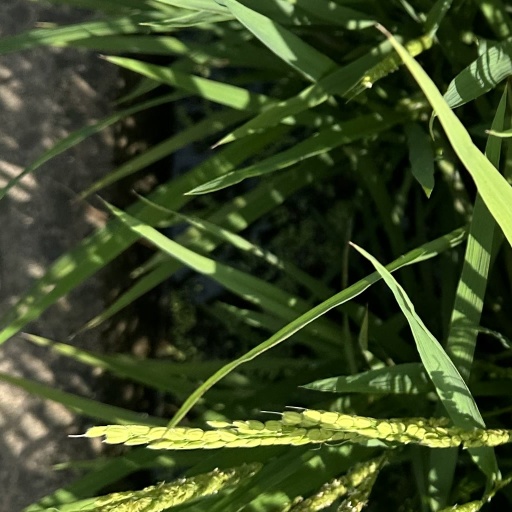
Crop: rice